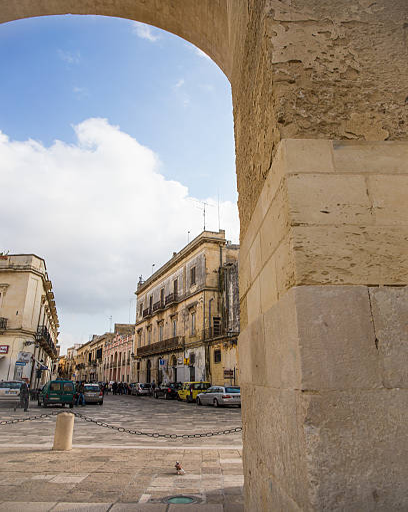
view of the old town .